Sangoan

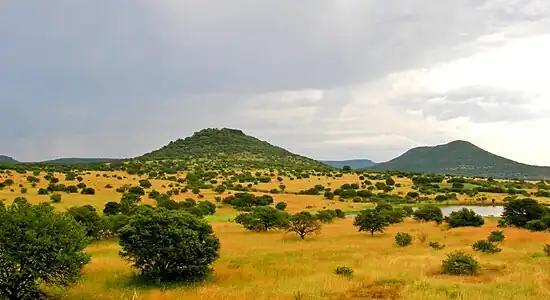
South Africa Savanna

Technologically, the Sangoan fits into a broader evolutionary sequence. The production of handaxes, core axes, and picks in the Sangoan exhibits a sequential ancestral relationship with earlier and later periods. These tools appear to have evolved from the late Acheulean, through the Sangoan and into the Lupemban. The emergence of the Sangoan, which remains poorly understood, appears to mark a transition from the refined symmetry of Acheulean handaxes and cleavers - which dominated the African Stone Age for more than a million years (Ma) - to more advanced more practical and robust designs, foreshadowing the development of Levallois and blade-based technologies characteristic of the MSA.